Jean Morin (artist)

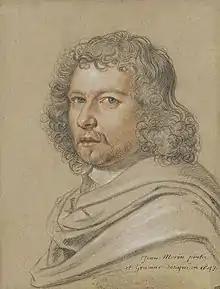
Jean Morin in 1647

Jean Morin (c.1595 or 1605 – 1650) was a French baroque painter, printmaker, painter, etcher, engraver and publisher. He is mainly remembered as a printmaker, whose innovation in combining engraving with etching on the same plate became extremely common.